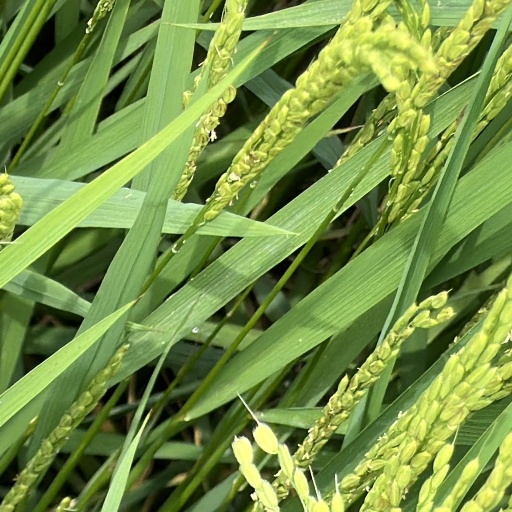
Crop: rice